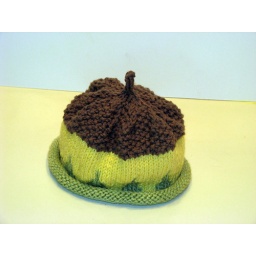
Created a sunflower hat with moss stitches in brown to resemble the seeds